Ironclad: Battle for Blood

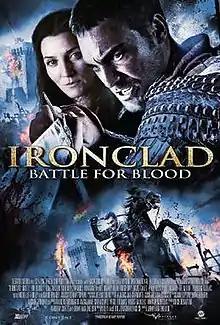

Ironclad: Battle for Blood is a 2014 epic war film directed by Jonathan English. It is the sequel to his 2011 film "Ironclad". The film was a critical failure and a box-office flop.